Carolina Gómez

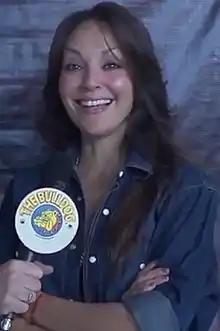
Gómez in 2012

Carolina Gómez Correa (born 26 February 1975) is a Colombian actress, TV host, model and beauty pageant titleholder who was crowned Miss Colombia 1993 and placed 1st runner-up at Miss Universe 1994.